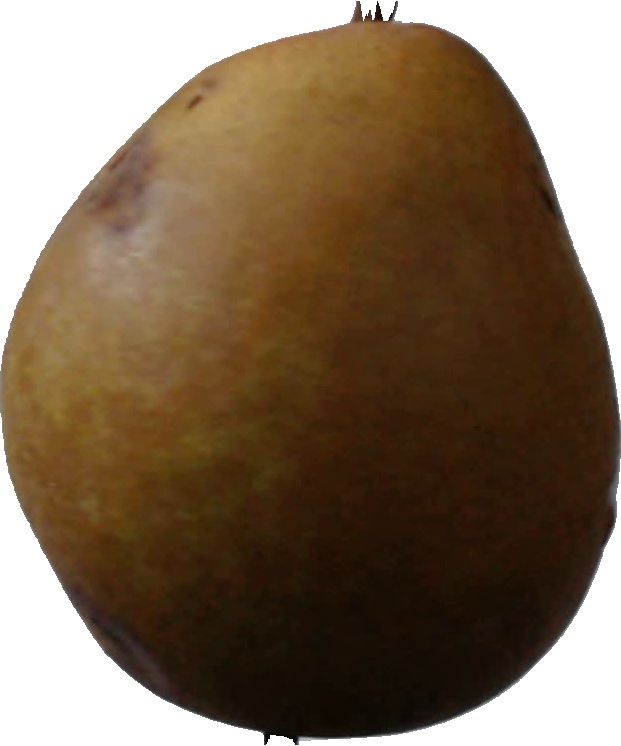
Label: pear_3